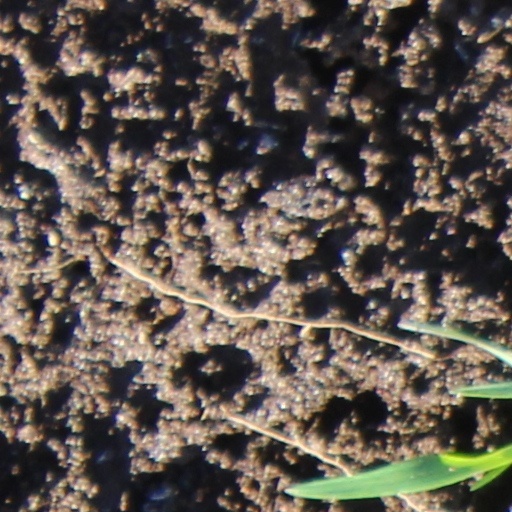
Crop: wheat